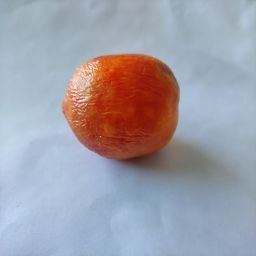
Crop: Tomato
Quality: Old